Noy Holland

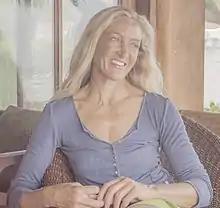
Noy Holland, 2014

Holland received her Masters in Fine Arts from the University of Florida in 1994.